George Bausewine

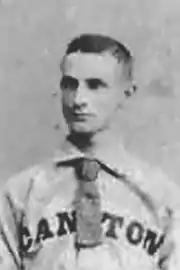
Bausewine in 1887 with Canton of the Ohio State League

George W. Bausewine (March 22, 1869 – July 29, 1947) was an American professional baseball pitcher and umpire in Major League Baseball (MLB). He umpired in the National League during the 1905 season. He had previously been a pitcher in professional baseball, and he spent part of one season pitching in MLB for the Philadelphia Athletics.